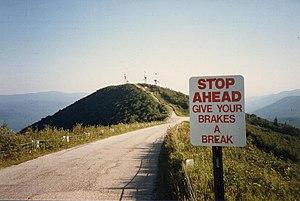
Les montagnes Vertes sont une chaîne de montagnes située dans l'État du Vermont, aux États-Unis et dans la province de Québec, au Canada.